Isle of May

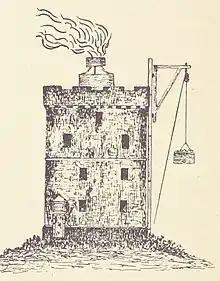
Sketch of the original lighthouse.

The island's name is of disputed etymology, but is possibly of Old Norse origin, meaning "island of seagulls". Alternatively, it is from the Gaelic "Magh" meaning a plain – most of the other islands in the Forth, such as Inchmickery, Inchcolm and Craigleith have Gaelic etymologies. There are certainly names on the island from both languages, including "Tarbet" ("tairbeart", an isthmus), "St Colme's Hole" (Colm Cille) and "Ardchattan" from Gaelic, and "Kirkhaven" which may refer a Norse original "Kirkshavn". It is also thought that the name may refer to the use of the island by the Maeatae as a royal burial site.